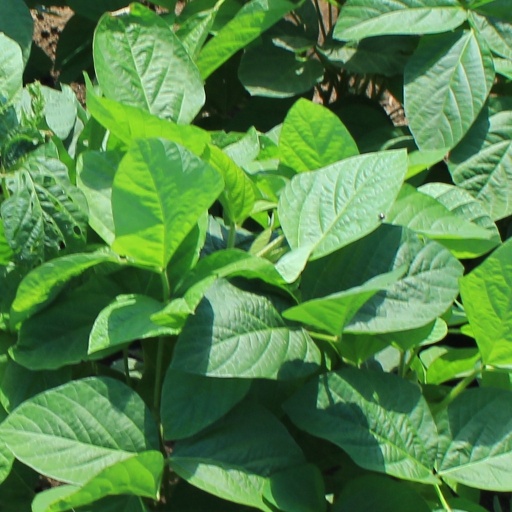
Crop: soybean